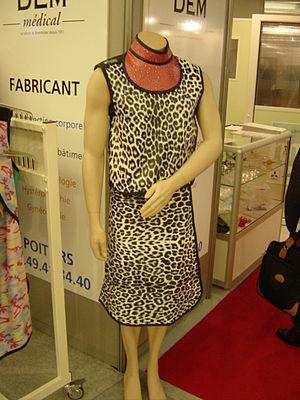
Photo d'un tablier plombé utilisé en radiologie médicale par les opérateurs lors d'exposition aux rayonnements. Photo prise au CNIT de La Défense à l'occasion des JFR. Auteur et Date
La radioprotection est l'ensemble des mesures prises pour assurer la protection de l'homme et de son environnement contre les effets néfastes des rayonnements ionisants.